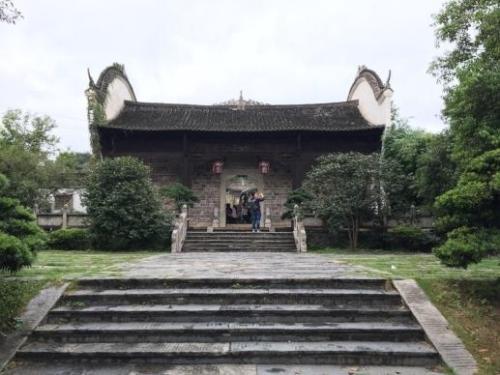
地标名称：墨庄博物馆
所在城市：长沙市·望城区